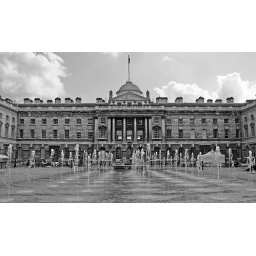
fountain and building in courtyard on the strand with better sky